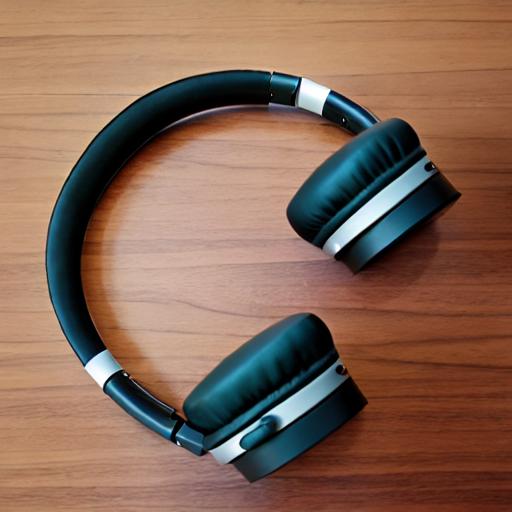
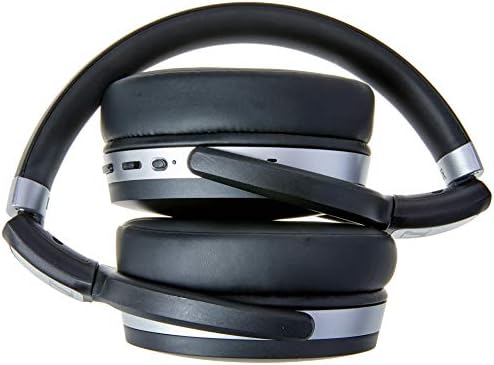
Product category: headphones
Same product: no